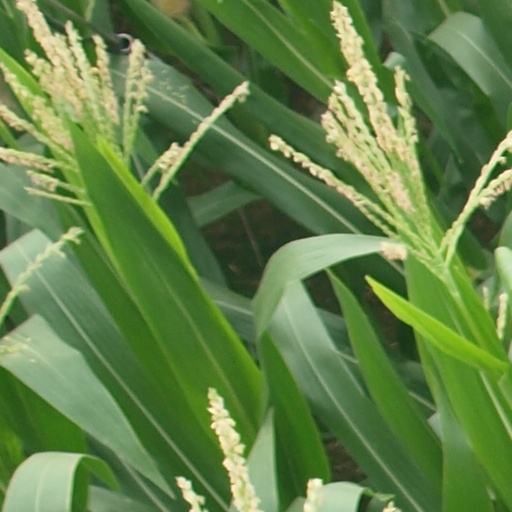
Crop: maize; corn